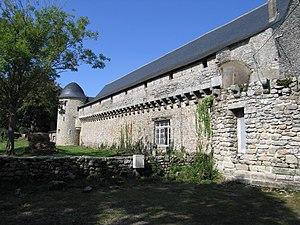
Mur défensif du château de Careil, Guérande, France
Le château de Careil est un manoir fortifié situé dans la commune de Guérande, dans le département français de la Loire-Atlantique. Il fait l'objet d'une inscription au titre des monuments historiques depuis le 16 juillet 1925.
Careil est un village français situé sur la commune de Guérande, dans le département de la Loire-Atlantique, en Pays de la Loire.